Ernest Blamires

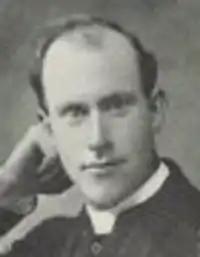

Ernest Oswald Blamires (11 June 1881 – 6 June 1963) was a New Zealand first-class cricketer and clergyman.